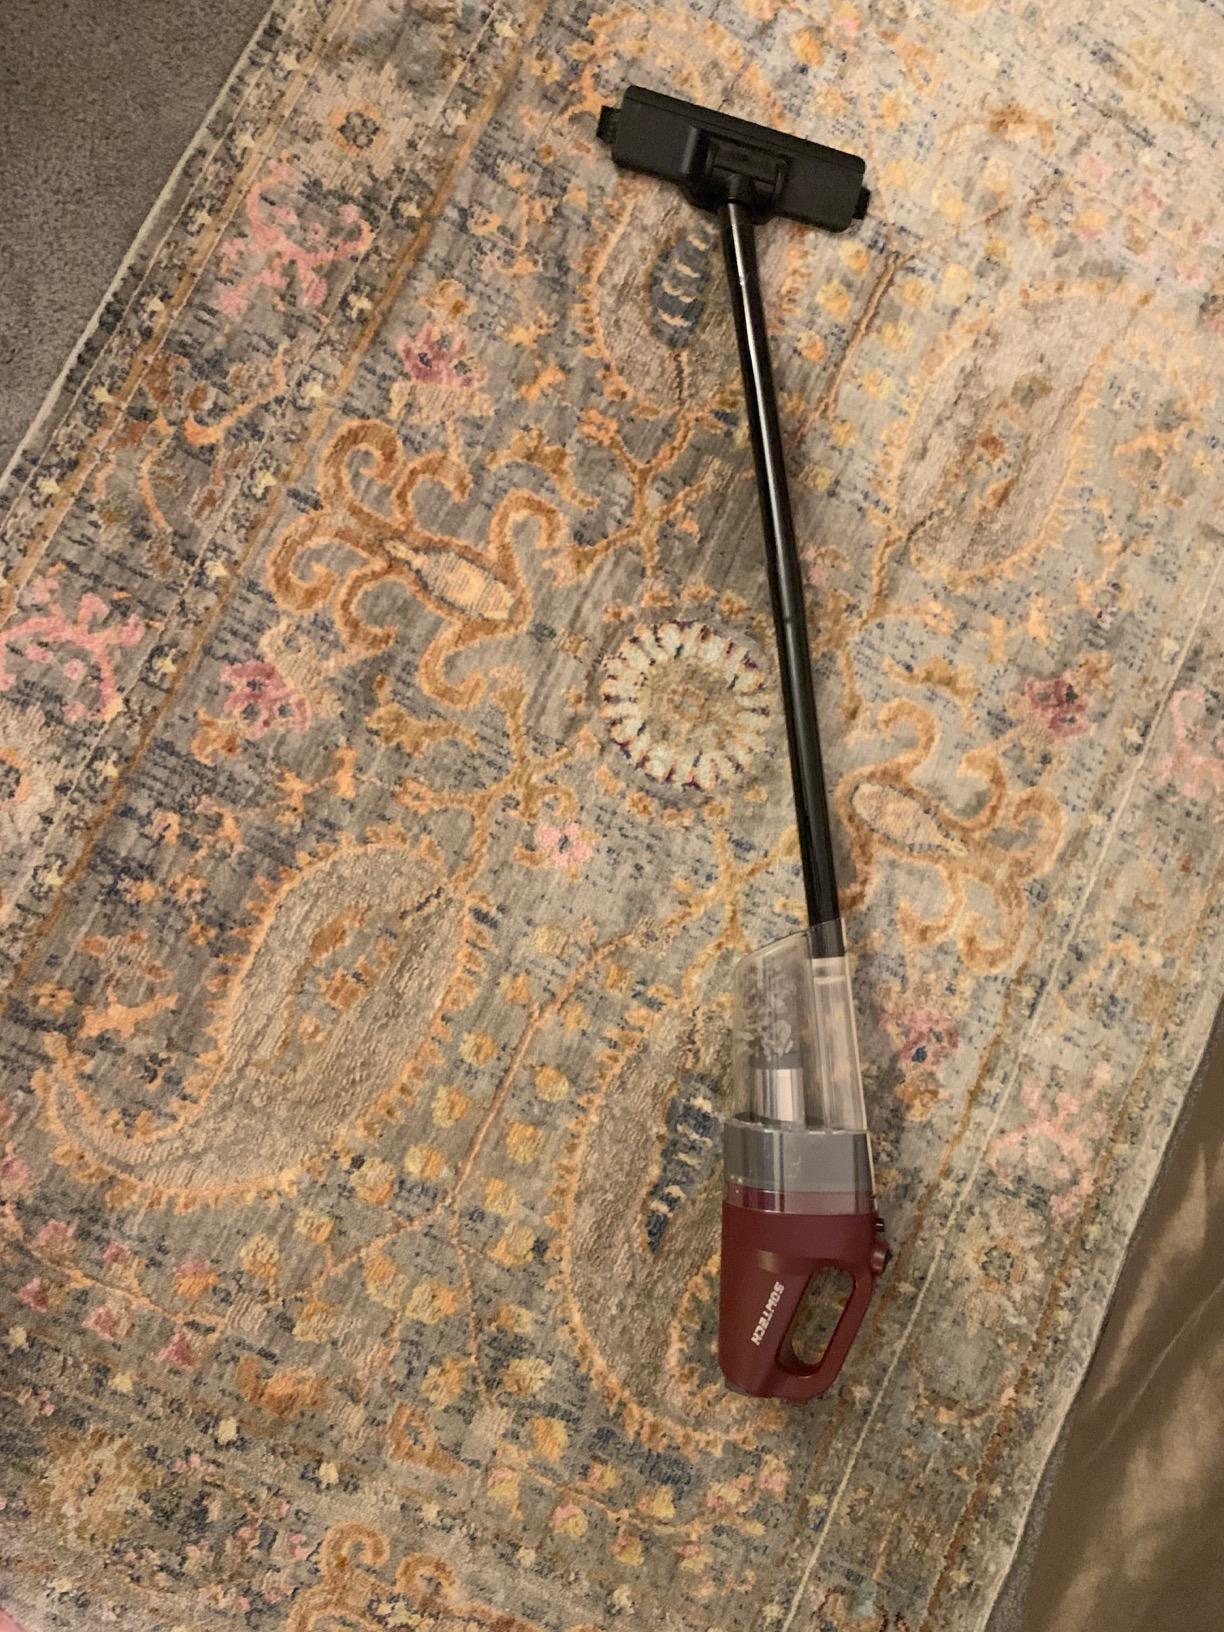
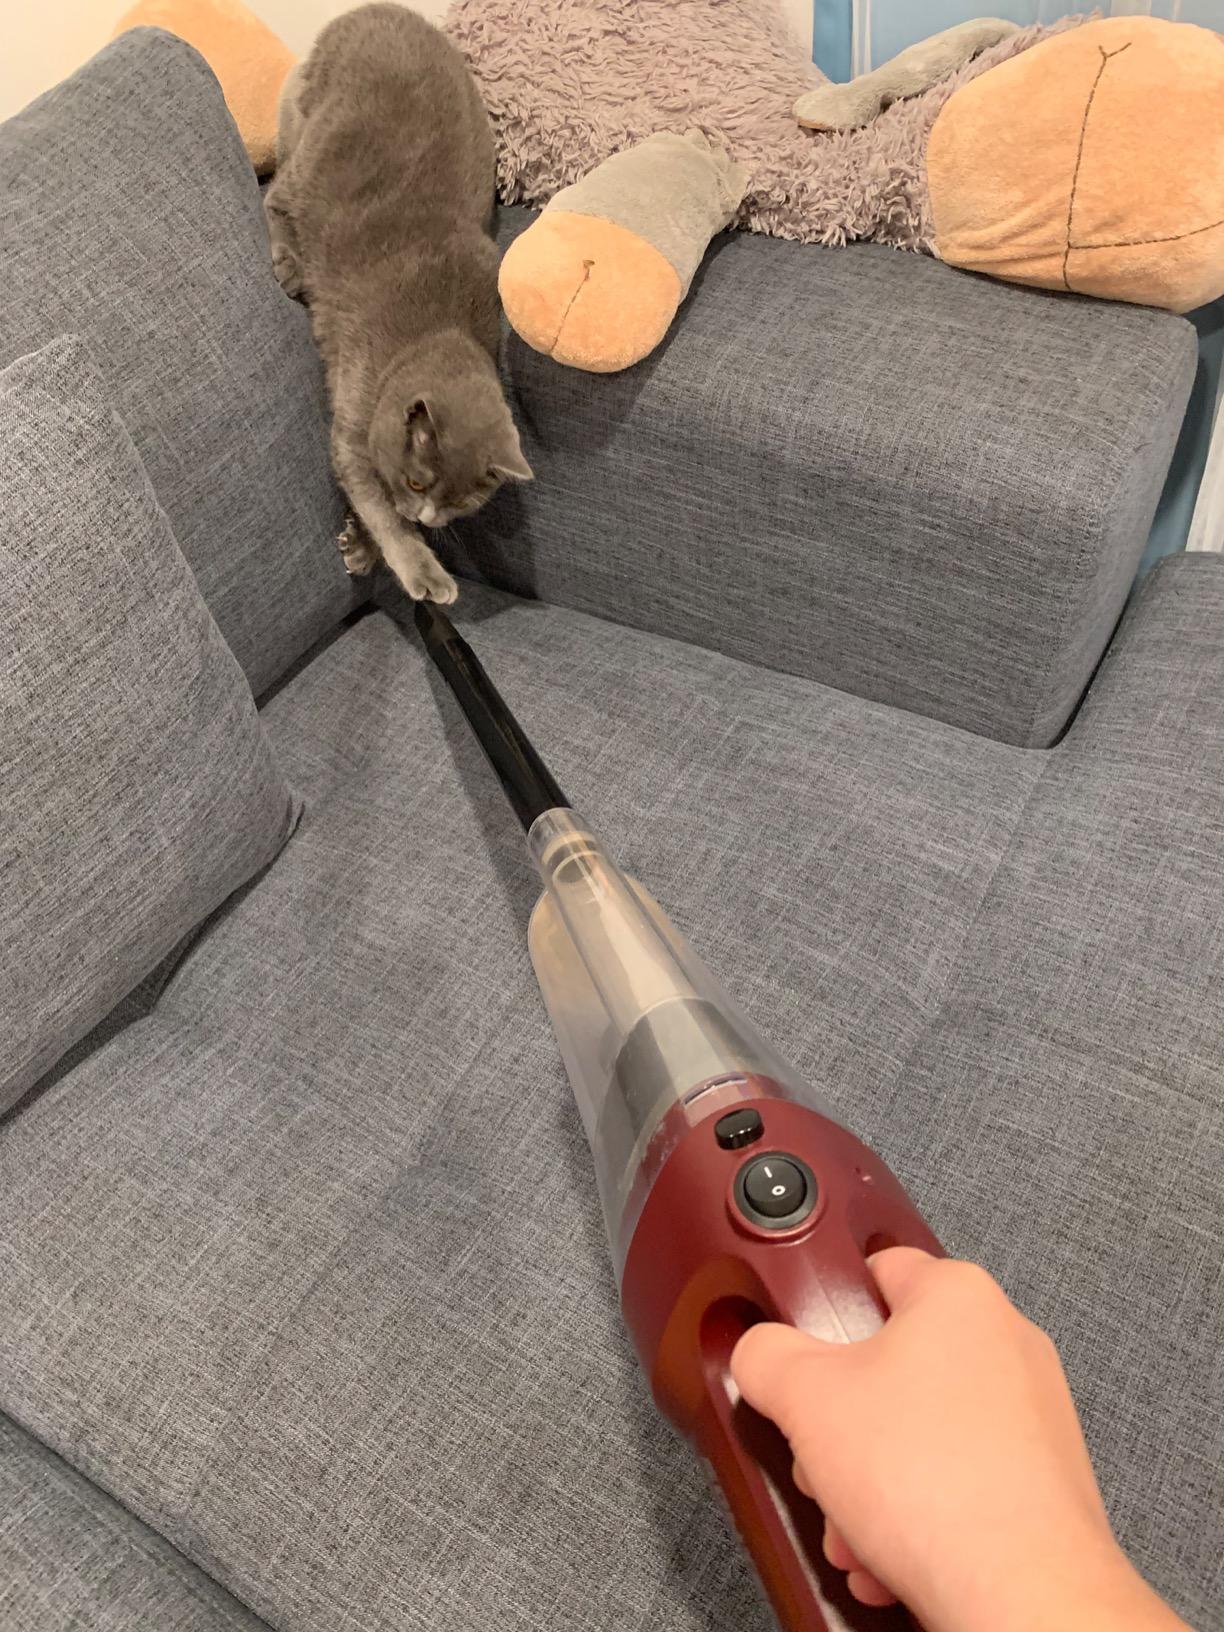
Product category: items_vacuum
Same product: yes